Dobbertin Abbey

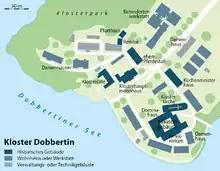
Map of the abbey complex

In 1918 the abbey premises became the property of the state and were converted into a youth hostel. After World War II Soviet troops were stationed here, and destroyed much of historical interest.